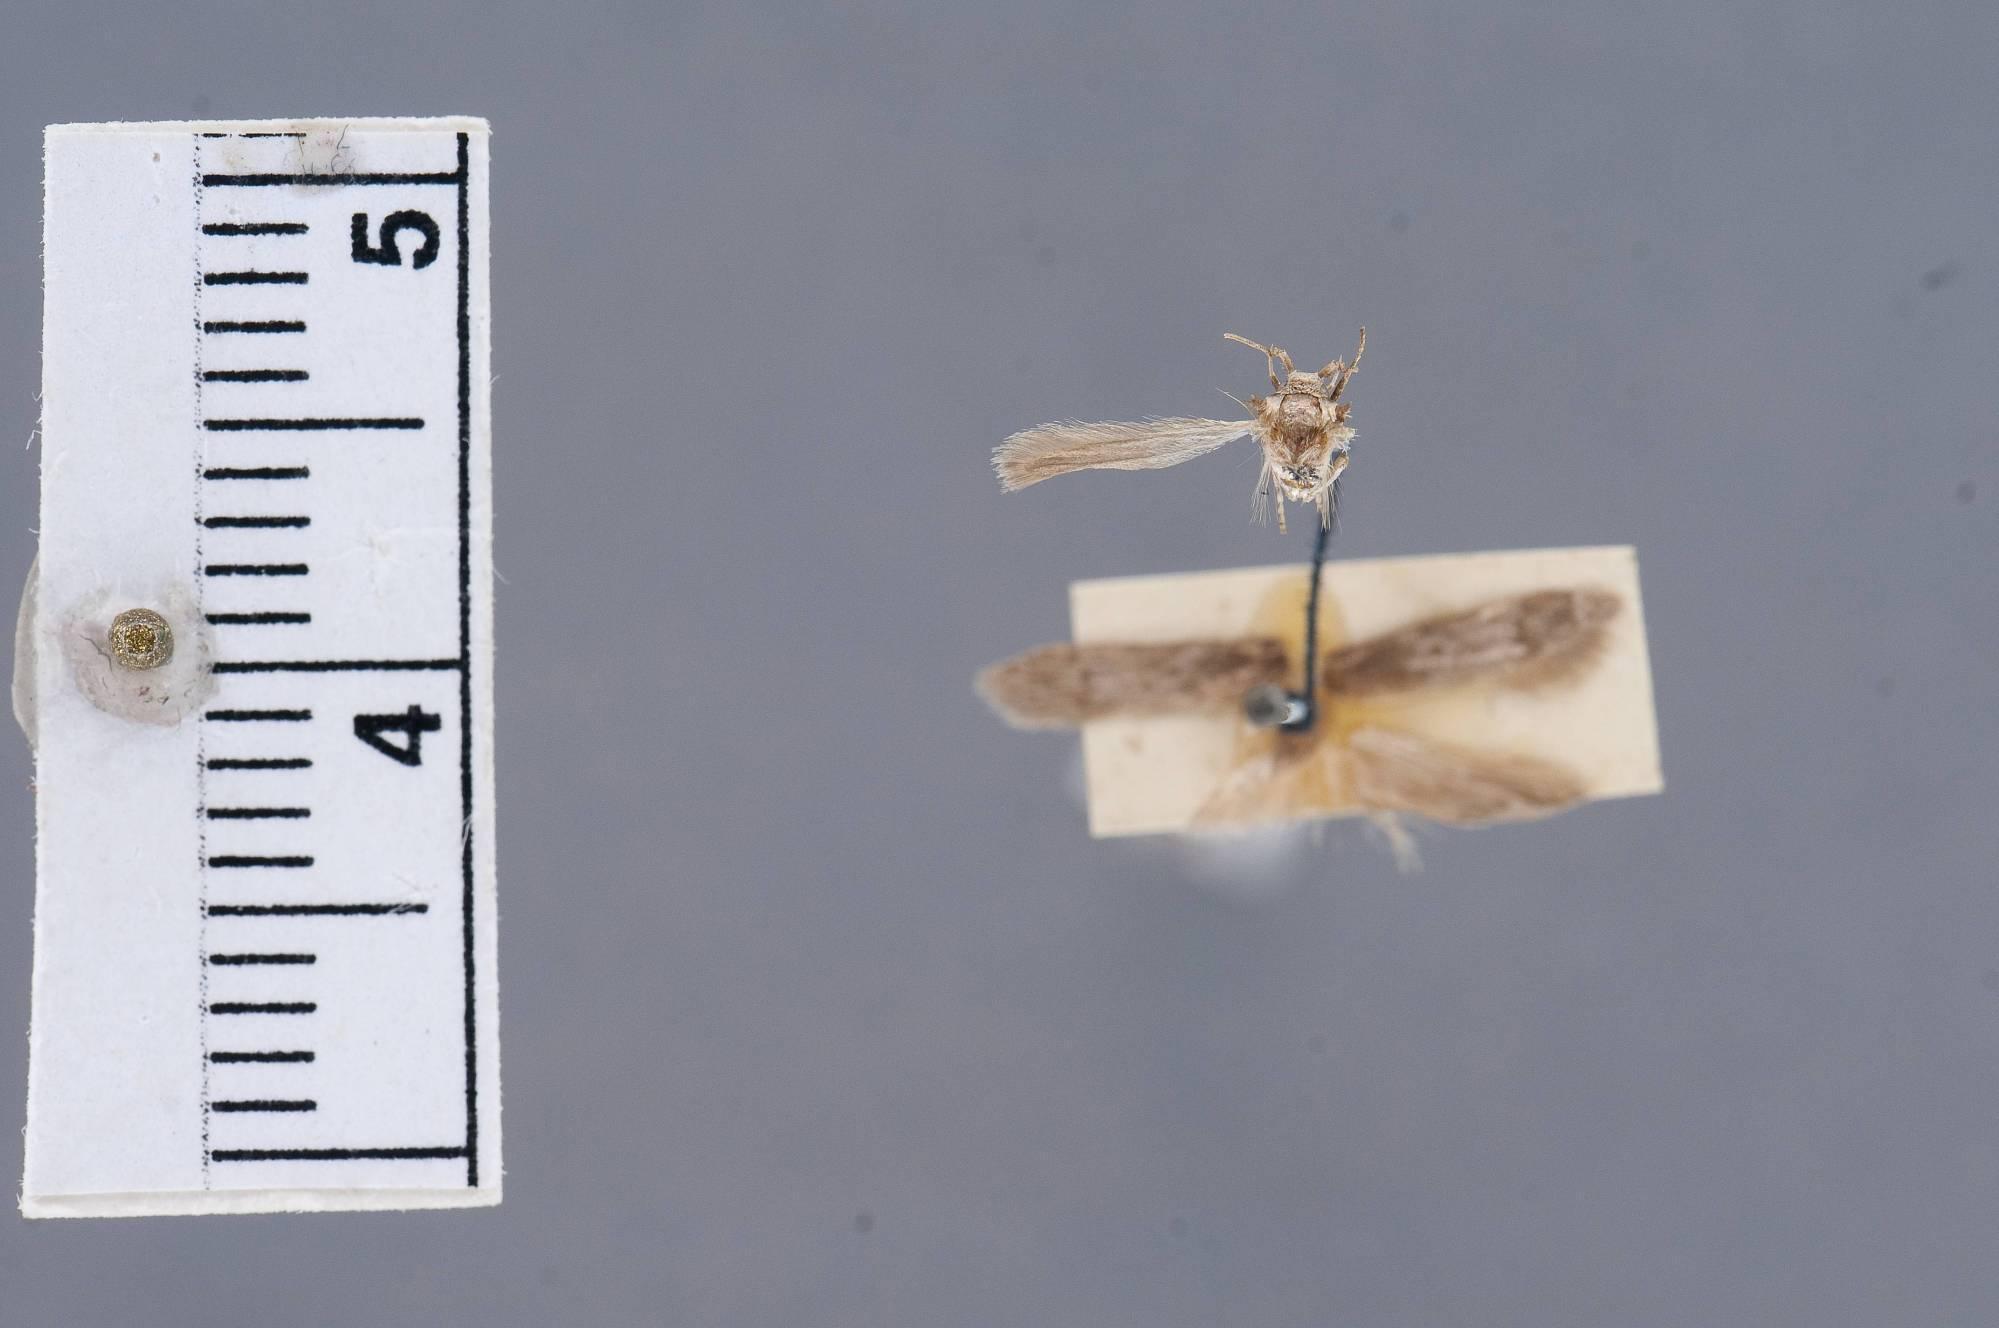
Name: Holcocera aphidiella
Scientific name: Holcocera aphidiella Walsingham, 1907
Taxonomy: Animalia, Arthropoda, Insecta, Lepidoptera, Glossata, Blastobasidae, Blastobasinae
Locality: [not stated], [Not Stated], Missouri, United States
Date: Oct 1882